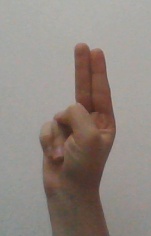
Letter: taa